Melaleuca dealbata

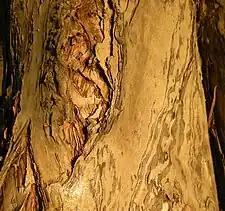
Paperbark trunk of "M. dealbata"

"Melaleuca dealbata" was first formally described in 1968 by S.T. Blake in "Contributions from the Queensland Herbarium". The specific epithet ("dealbata") is from the Latin "dealbatus", meaning "covered with a white powder". There are a large number of common names for this plant, including karnbor, swamp tea-tree, soapy tea-tree, blue-leaved paperbark, blue paperbark, honey tree and cloudy tea-tree.